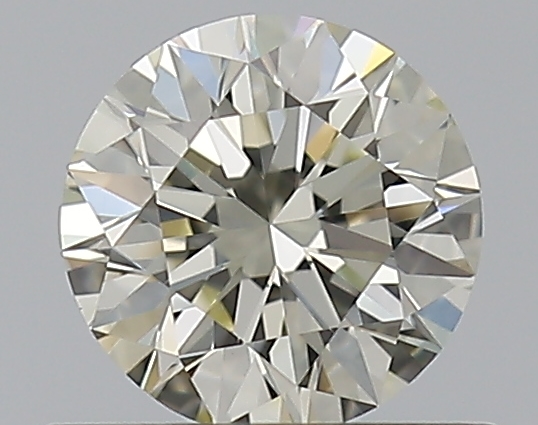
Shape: round
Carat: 0.5
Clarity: VVS2
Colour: M
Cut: EX
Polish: EX
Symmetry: EX
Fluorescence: N
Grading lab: GIA
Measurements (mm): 5.03 x 5.07 x 3.17